Momo (novel)

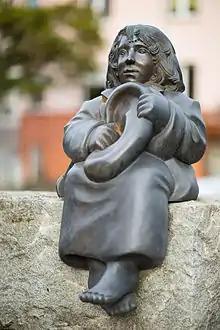
"Momo" sculpture by Ulrike Enders located at Michael-Ende-Platz square in Hanover, Germany

"Momo" has been translated into various languages including Arabic, Asturian, Bulgarian, Croatian, Catalan, Chinese (Simplified), Chinese (Traditional), Czech, Danish, Dutch, English, Estonian, Finnish, French, Galician, Greek, Hebrew, Hungarian, Icelandic, Indonesian, Italian, Japanese, Korean, Latvian, Lithuanian, Mongolian, Norwegian, Persian, Polish, Portuguese, Romanian, Russian, Serbian, Slovenian, Spanish, Swedish, Turkish, Thai, Ukrainian, Vietnamese and Sinhalese.